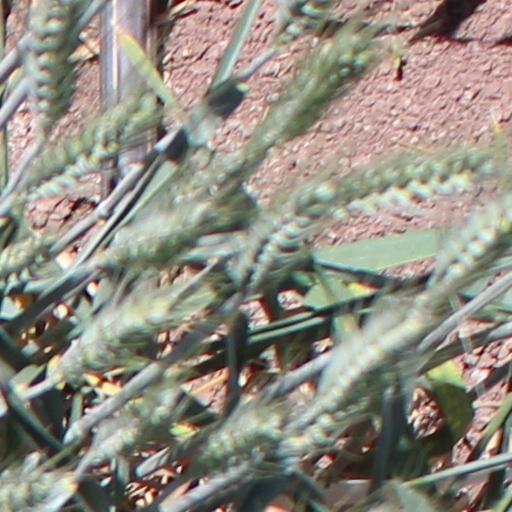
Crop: wheat